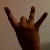
The image shows a hand gesture representing the number 8 in Indian Sign Language.